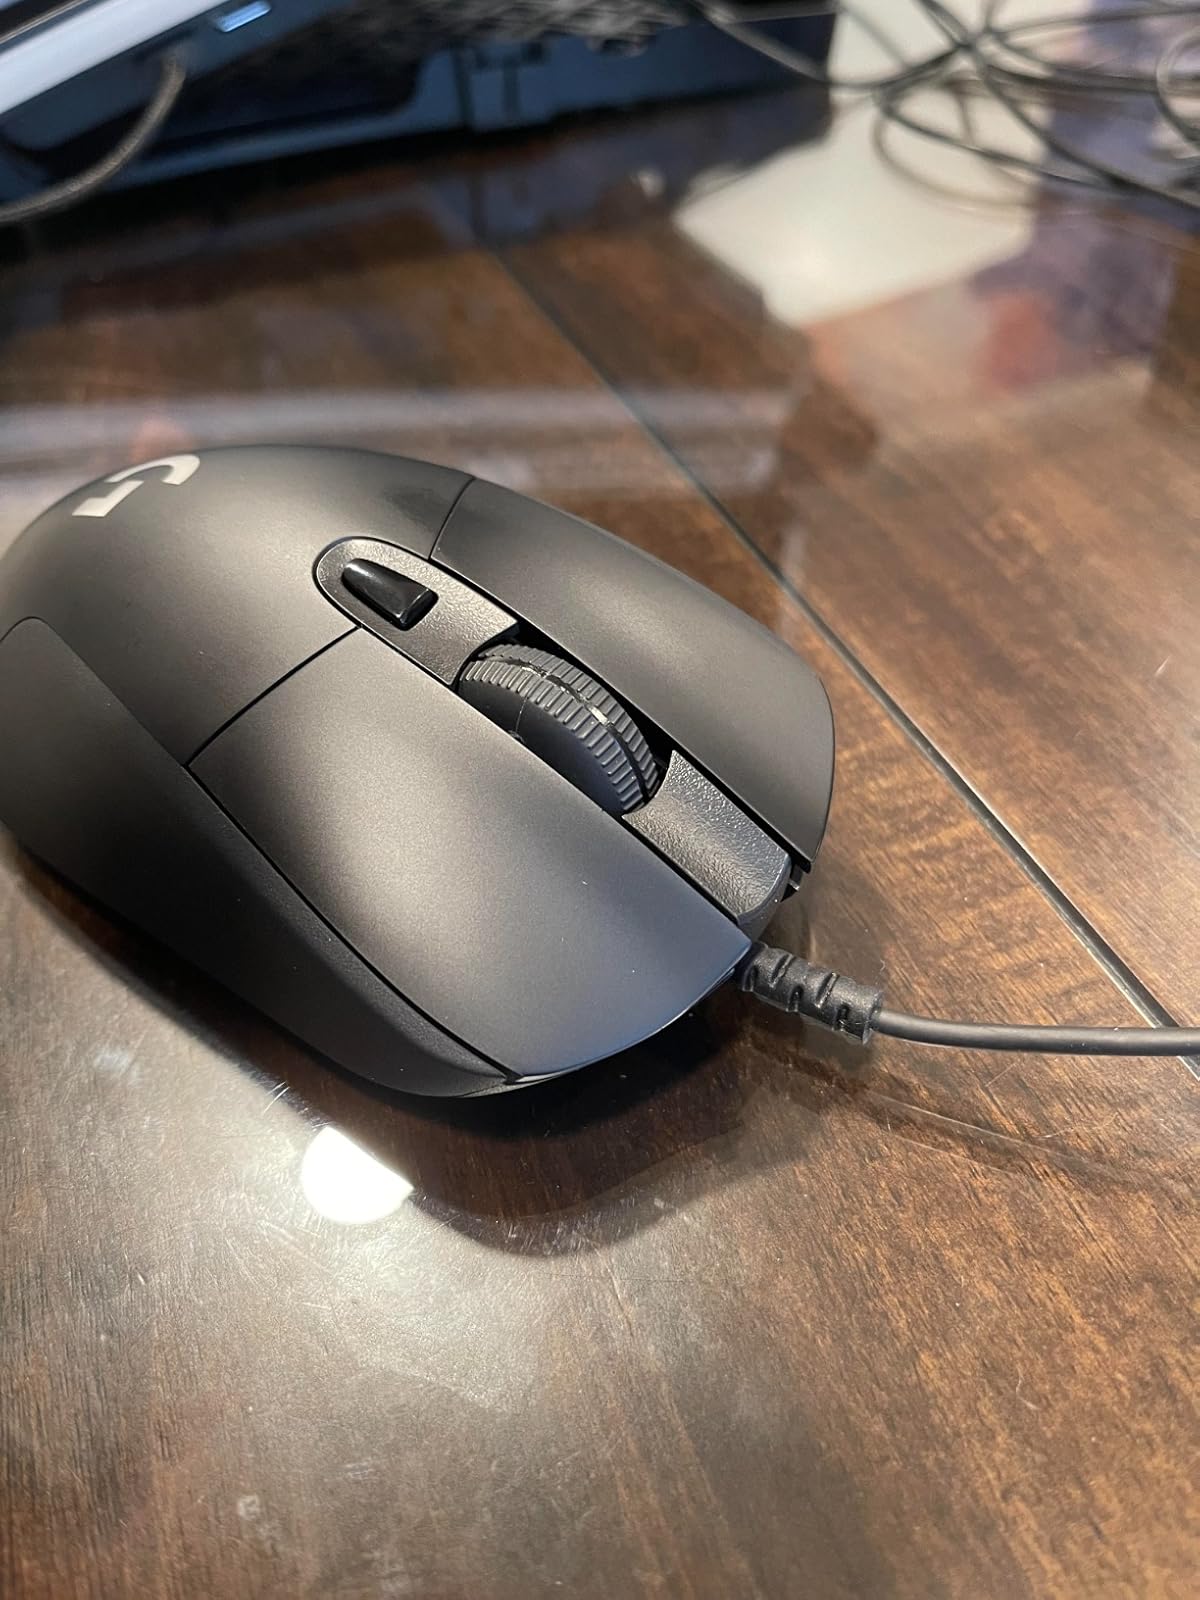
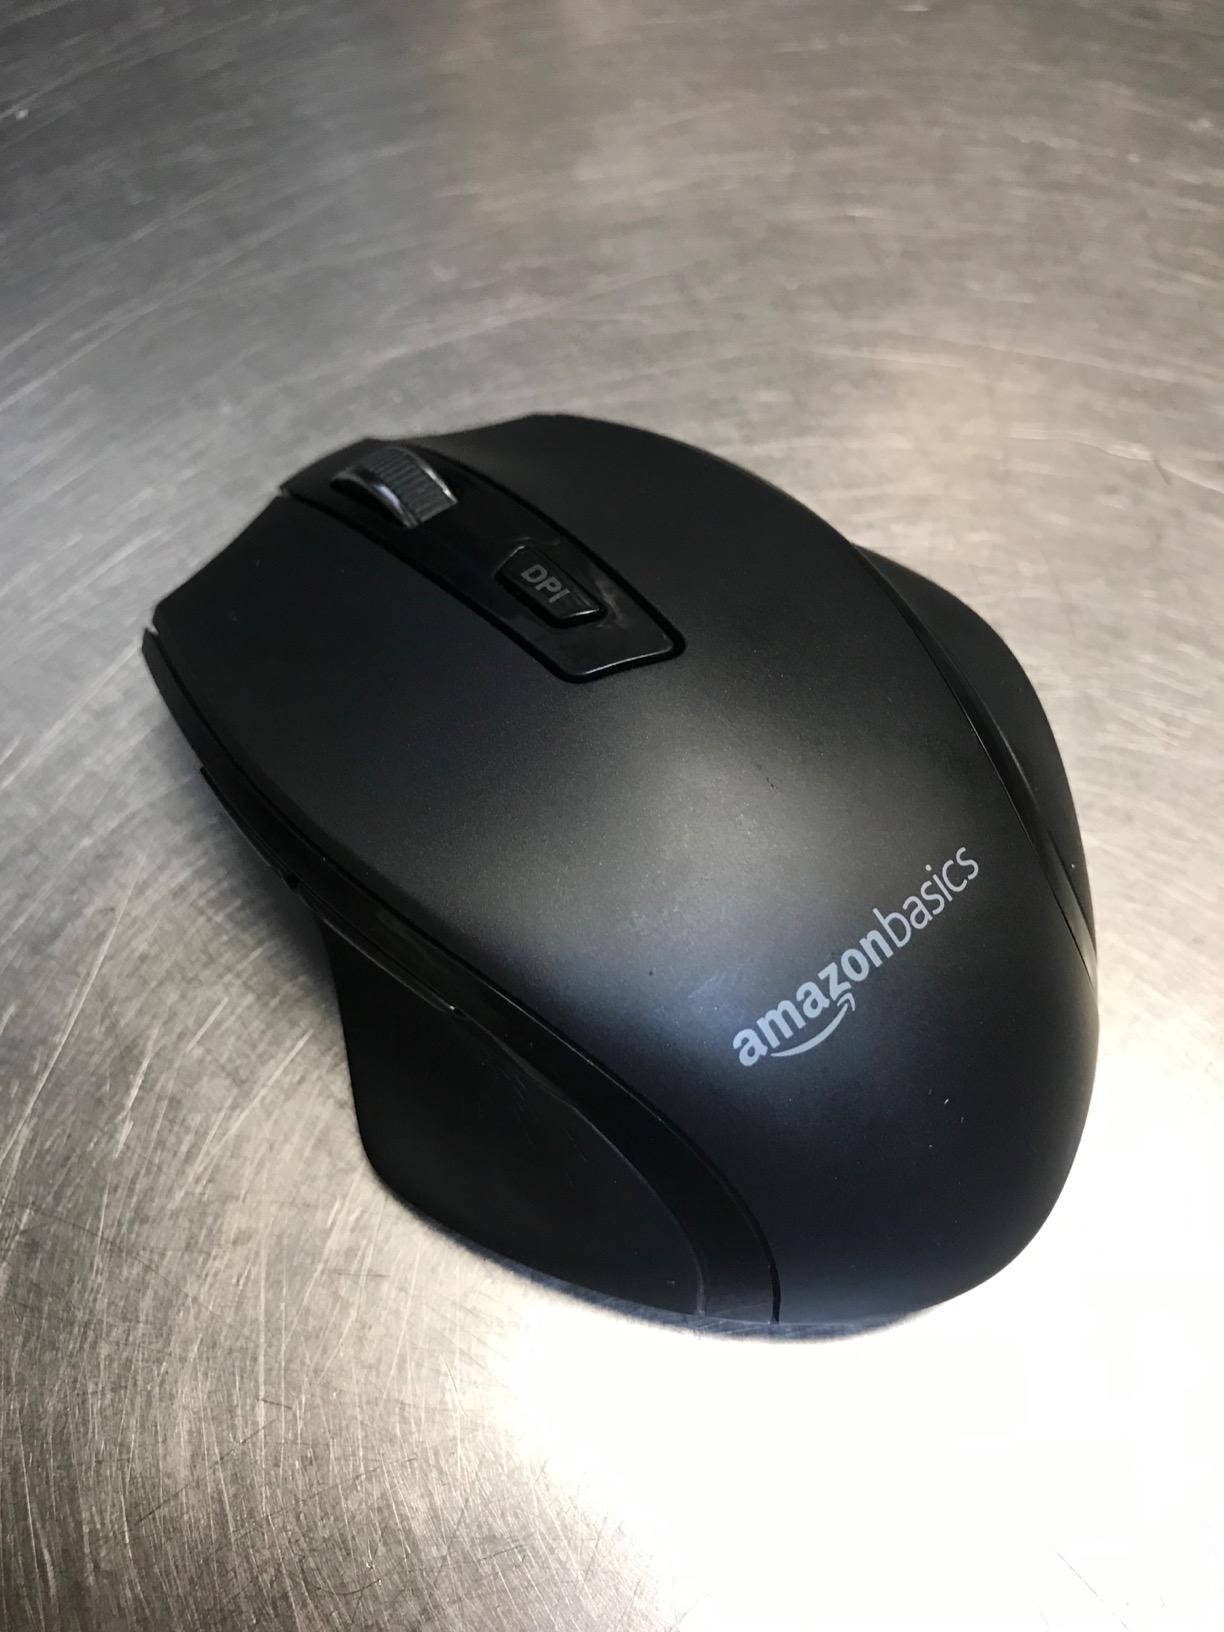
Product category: mouse
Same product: no